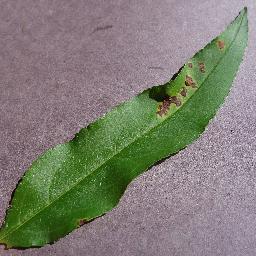
Label: Peach___Bacterial_spot